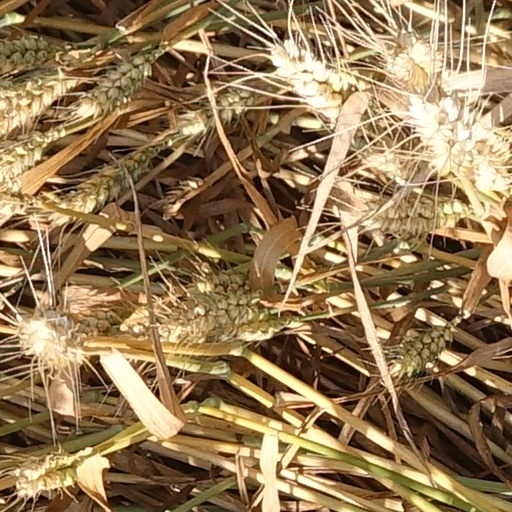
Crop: wheat